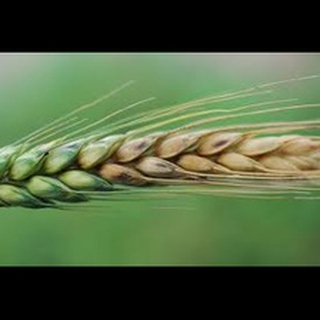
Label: wheat_fusarium_head_blight